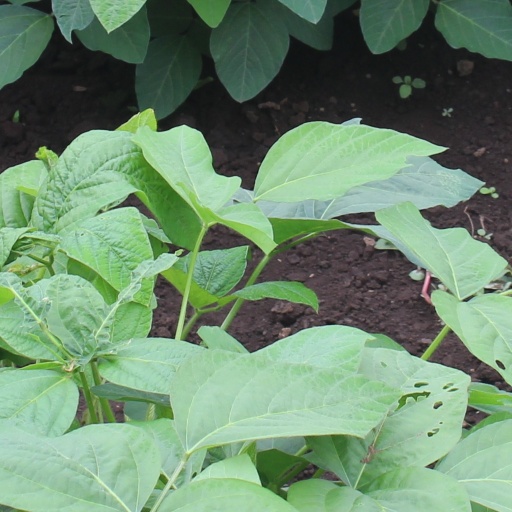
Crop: soybean